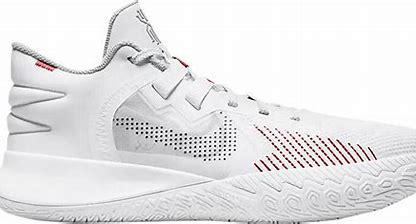
Brand: Nike
Model: Kyrie Flytrap 5